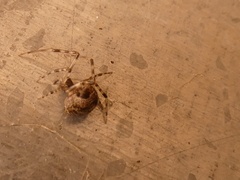
Species: Parasteatoda_tepidariorum